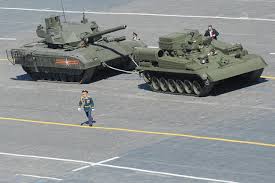
Label: T-14